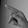
ASL letter: P